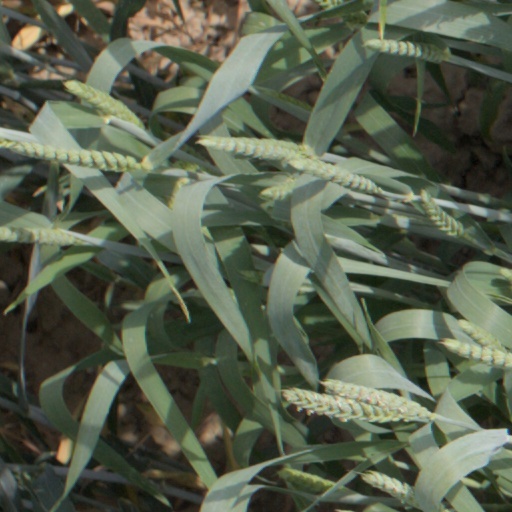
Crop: wheat